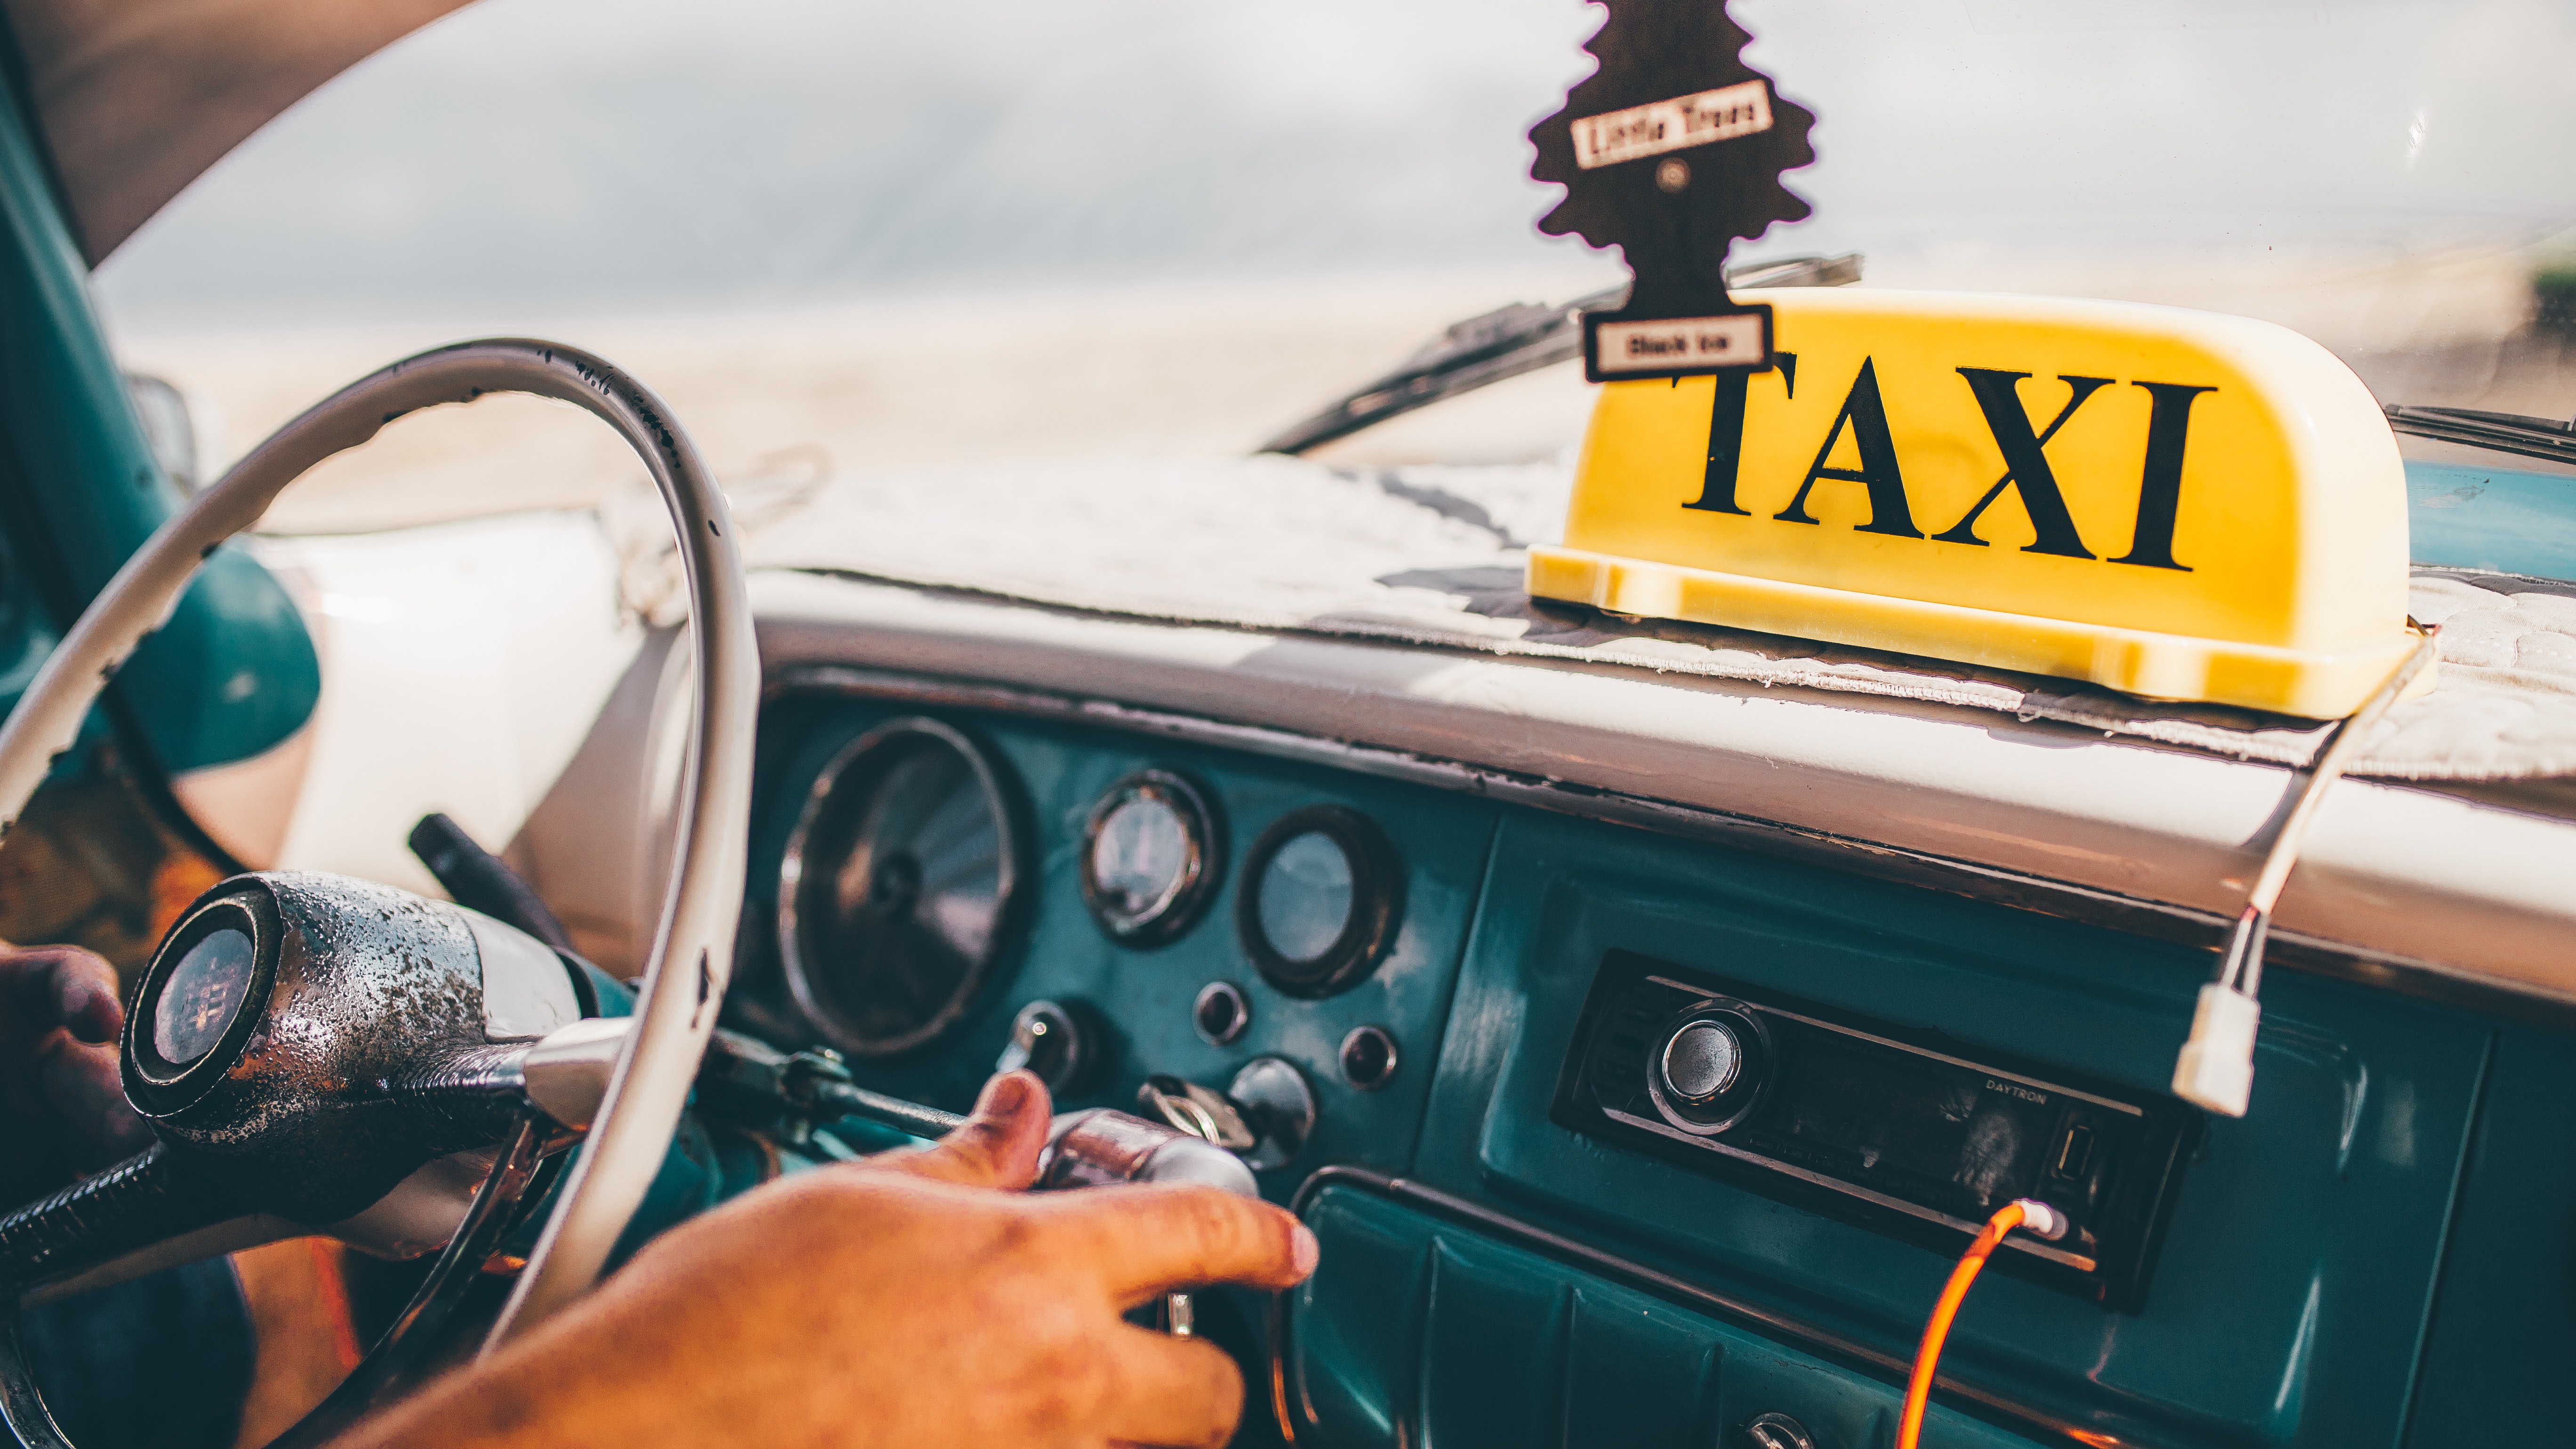
motor vehicle, vehicle, car, vintage car, classic car, steering wheel, classic